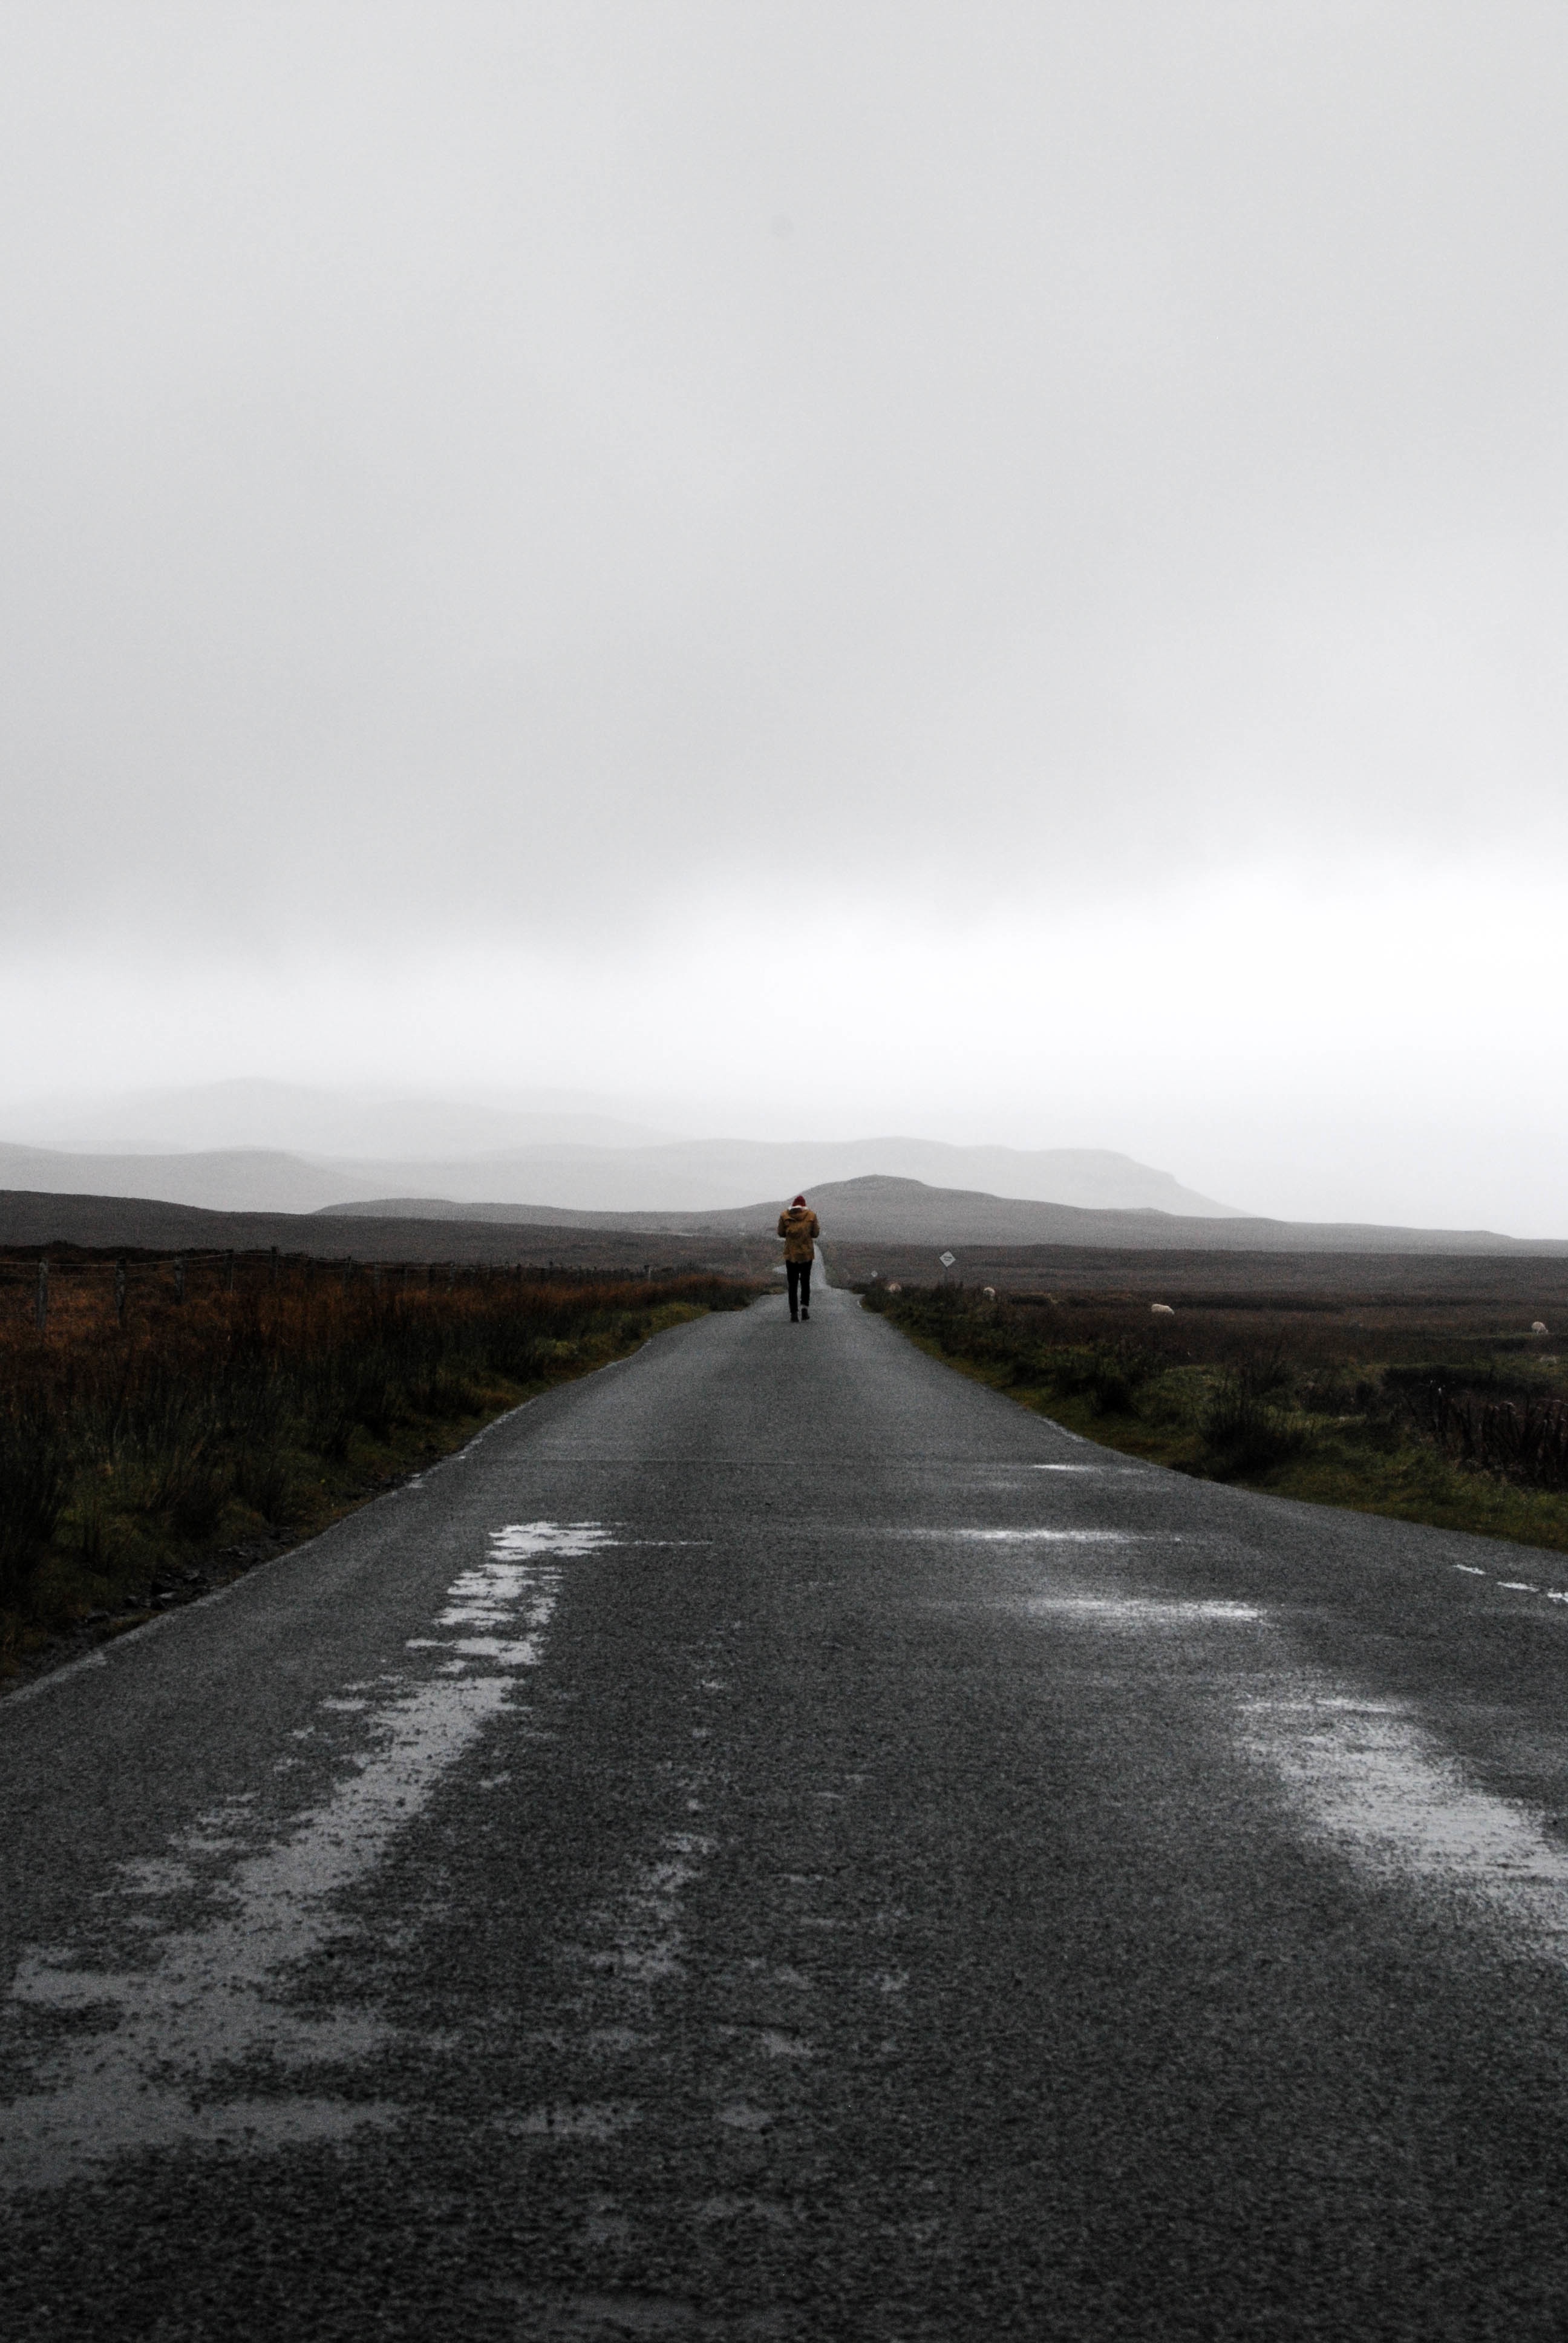
horizon, cloud, fog, road, mist, morning, hill, highway, asphalt, weather, monochrome, road trip, infrastructure, road surface, atmospheric phenomenon